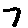
Label: 7